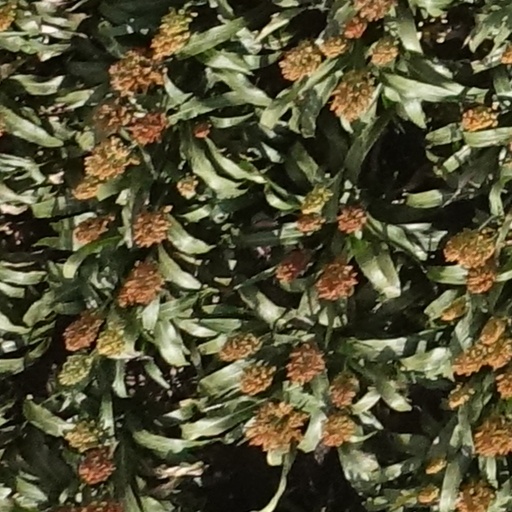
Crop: sorghum